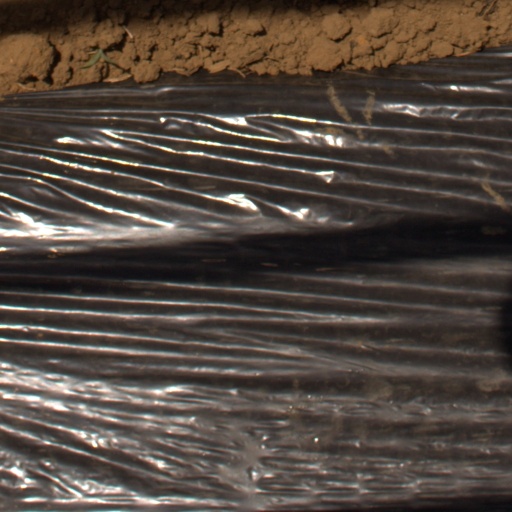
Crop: Jerusalem artichoke